History of numerical weather prediction

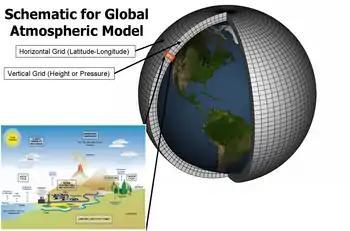
Models use systems of differential equations based on the laws of physics, fluid motion, and chemistry, and use a coordinate system which divides the planet into a 3D grid. Winds, heat transfer, radiation, relative humidity, and surface hydrology are calculated within each grid and evaluate interactions with neighboring points.

In the United Kingdom the Meteorological Office first numerical weather prediction was completed by F. H. Bushby and Mavis Hinds in 1952 under the guidance of John Sawyer. These experimental forecasts were generated using a 12 × 8 grid with a grid spacing of 260 km, a one-hour time-step, and required four hours of computing time for a 24-hour forecast on the EDSAC computer at the University of Cambridge and the LEO computer developed by J. Lyons and Co. Following these initial experiments, work moved to the Ferranti Mark 1 computer at the Manchester University Department of Electrical Engineering and in 1959 a Ferranti Mercury computer, known as 'Meteor', was installed at the Met Office.